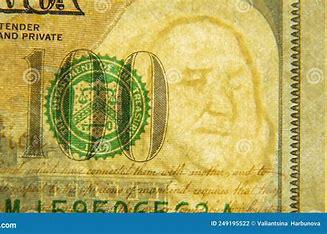
Brand: ON
Model: 100